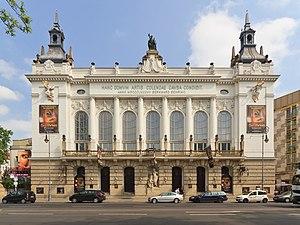
Le Theater des Westens est un théâtre berlinois consacré principalement à l'opérette et à la comédie musicale. Érigé entre 1895 et 1896, il est situé dans le quartier de Charlottenburg.
Berlin /bɛʁ.lɛ̃/ est la capitale et la plus grande ville d'Allemagne. Institutionnellement, c’est une ville-État nommée Land de Berlin.